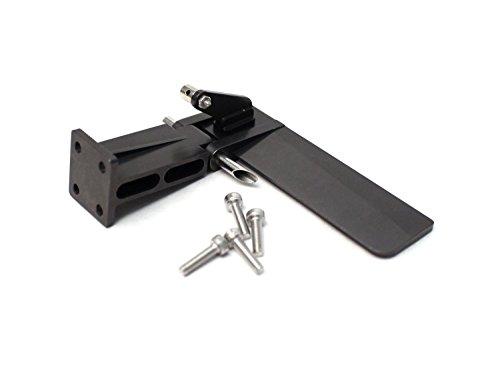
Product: Rage RC B1260 Stainless Steel Rudder Assembly SC700BL Super Cat Replacement Parts
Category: Toys & Games | Hobbies | Remote & App Controlled Vehicles & Parts | Remote & App Controlled Vehicle Parts
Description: This is for use on the Rage RC SC700BL Super Cat, consult your user's manual for exact parts listings.
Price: $20.85
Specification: ProductDimensions:4.1x4x0.9inches|ItemWeight:1.28ounces|ShippingWeight:1.28ounces(Viewshippingratesandpolicies)|DomesticShipping:ItemcanbeshippedwithinU.S.|InternationalShipping:ThisitemcanbeshippedtoselectcountriesoutsideoftheU.S.LearnMore|ASIN:B07BH5HJS4|Itemmodelnumber:RGRB1260|Manufacturerrecommendedage:16-16years